Husborne Crawley

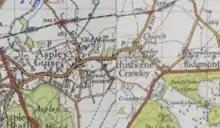
1945 Map of Husborne Crawley showing the towns topography

In the 1870s Crawley-Husborne was described as "a parish in Woburn district, Beds; on the Bedford and Bletchley railway, ¾ mile SW of Ridgmount r. station, and 1¾ NNE of Woburn."